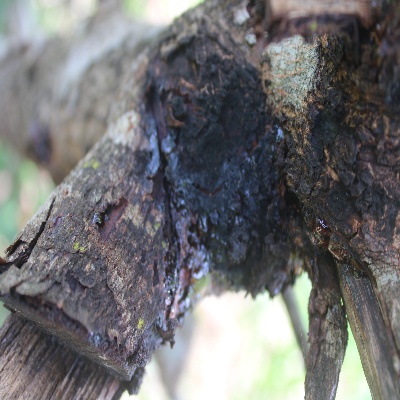
Crop: Cashew
Condition: gumosis